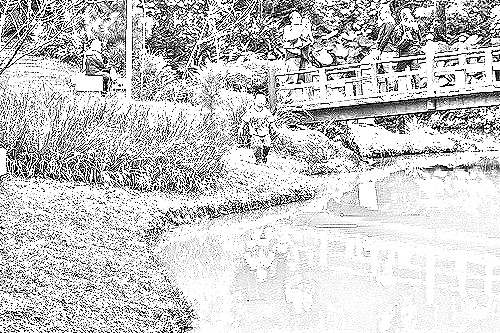
Portrait style: Sketch Portrait